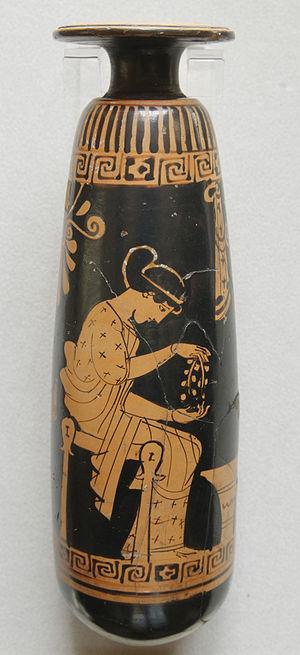
Femme assise tenant une couronne